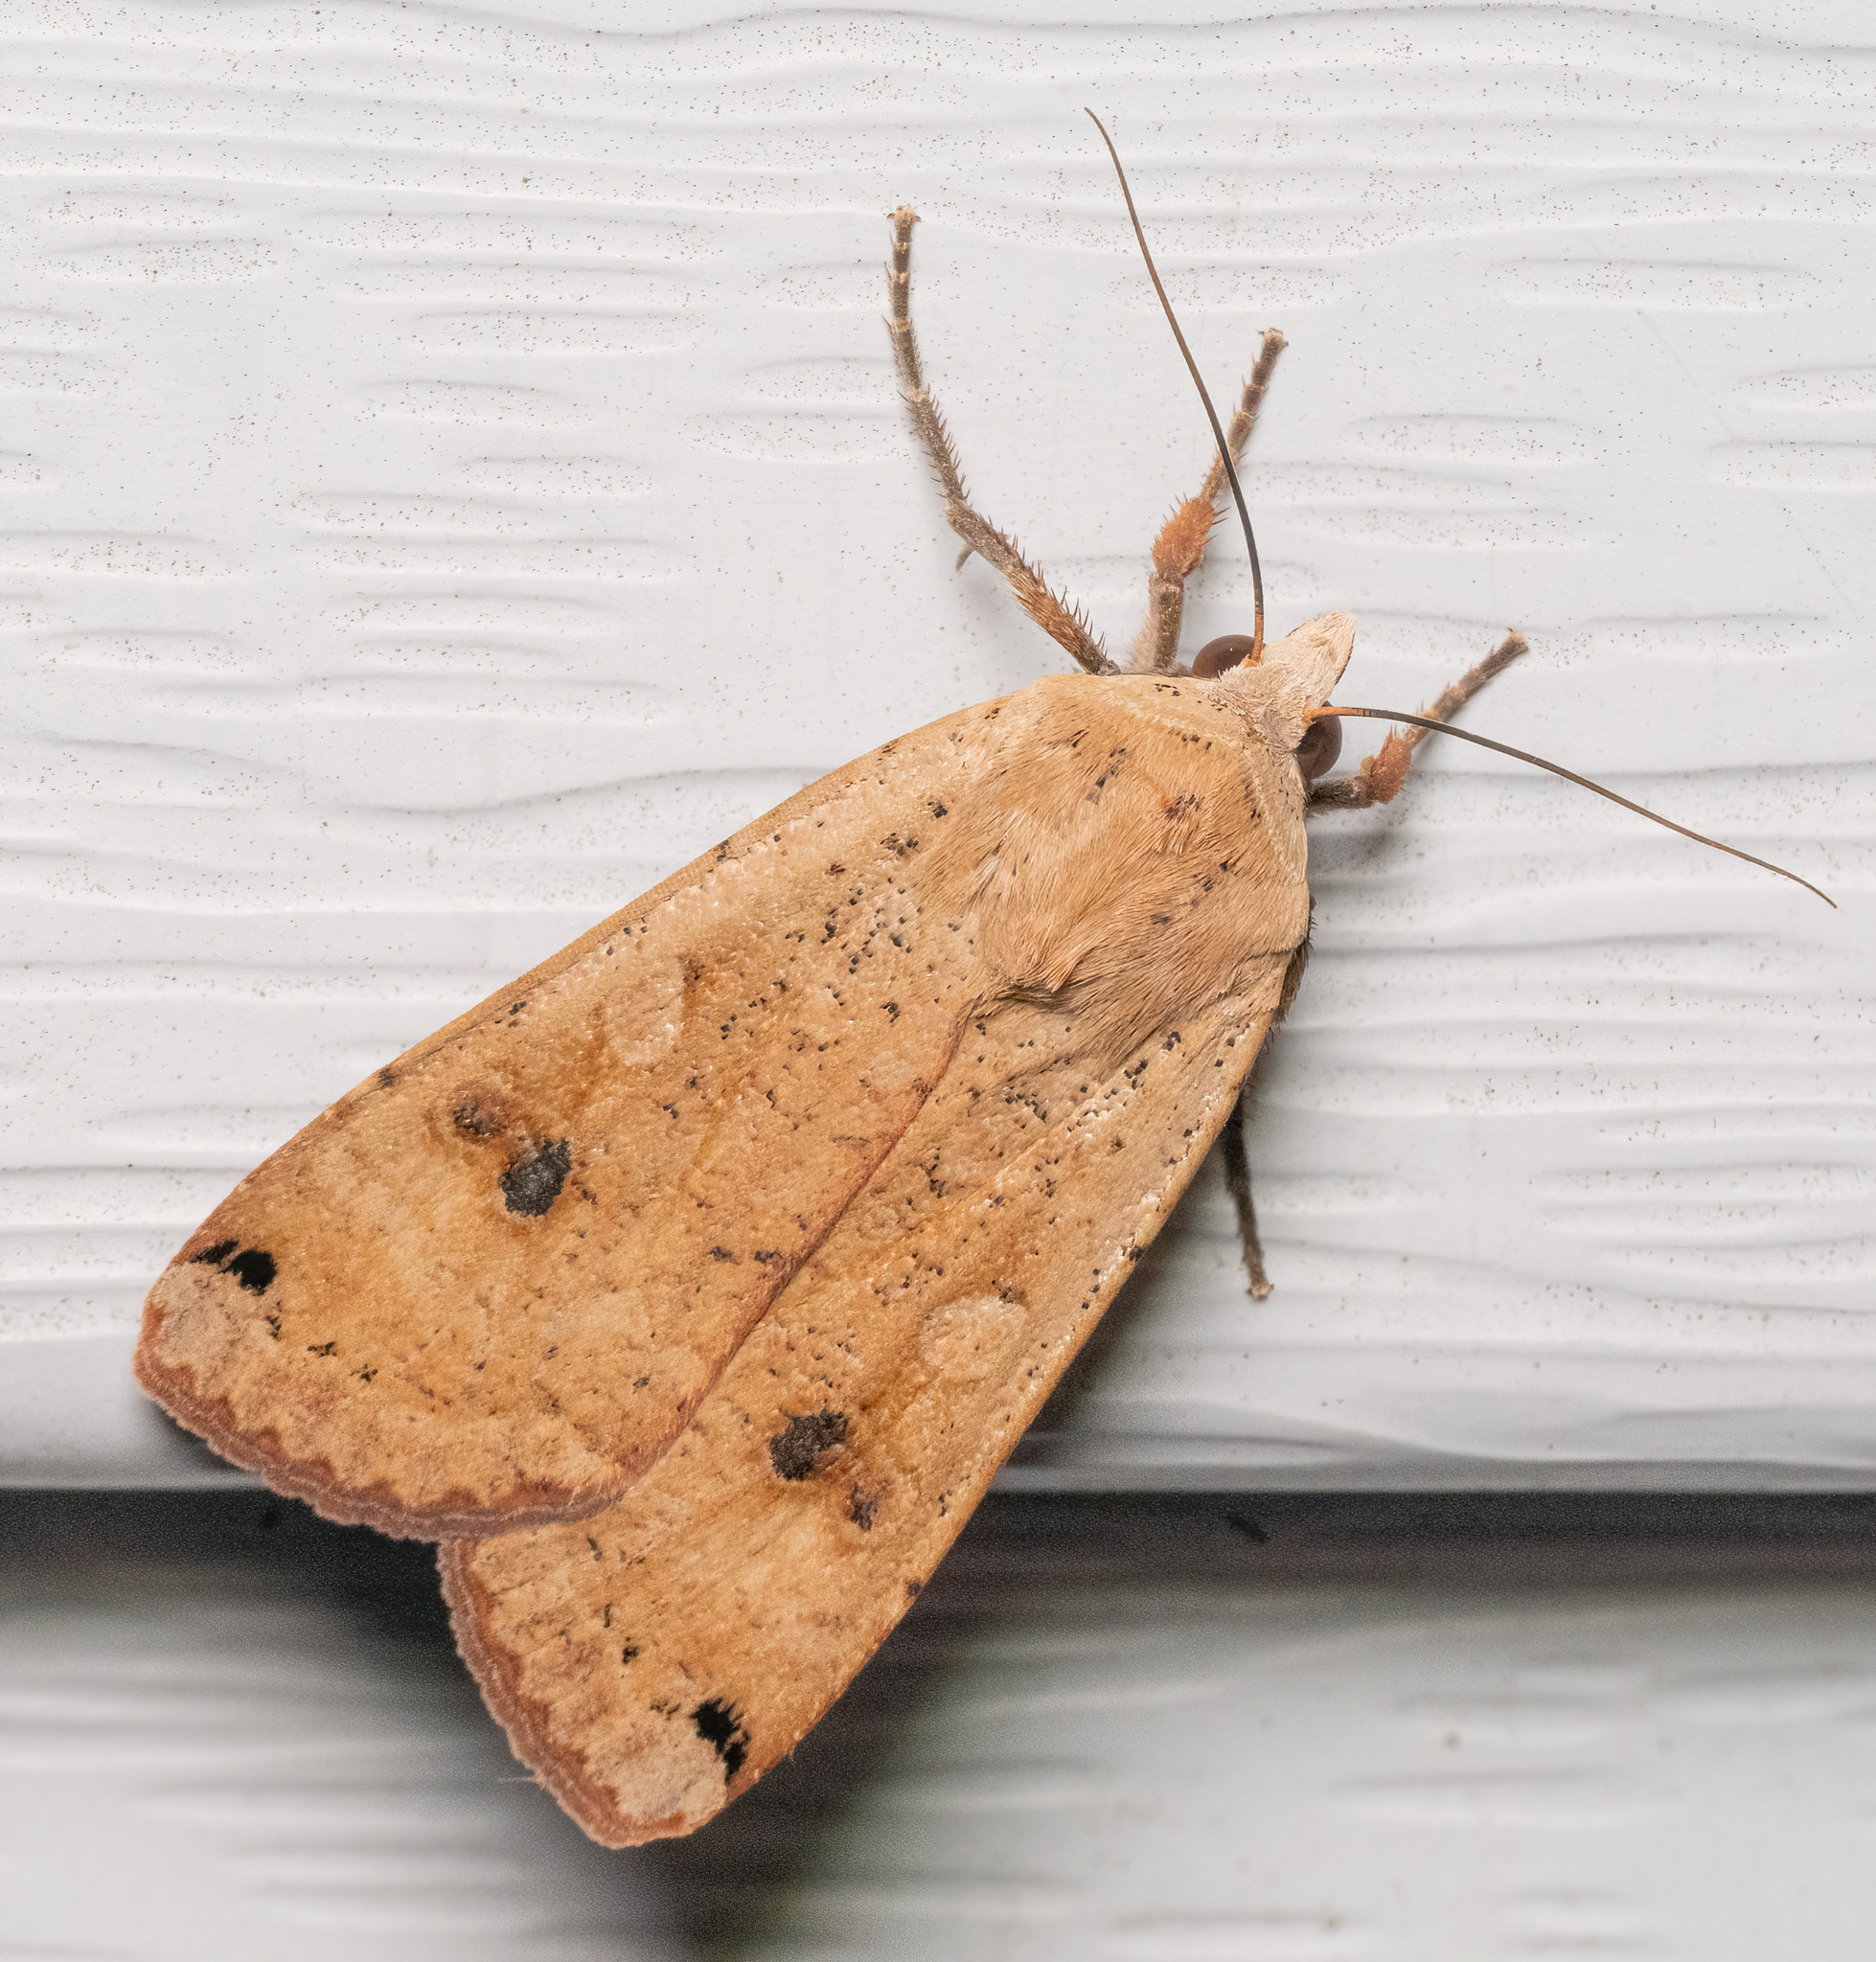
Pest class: cutworms